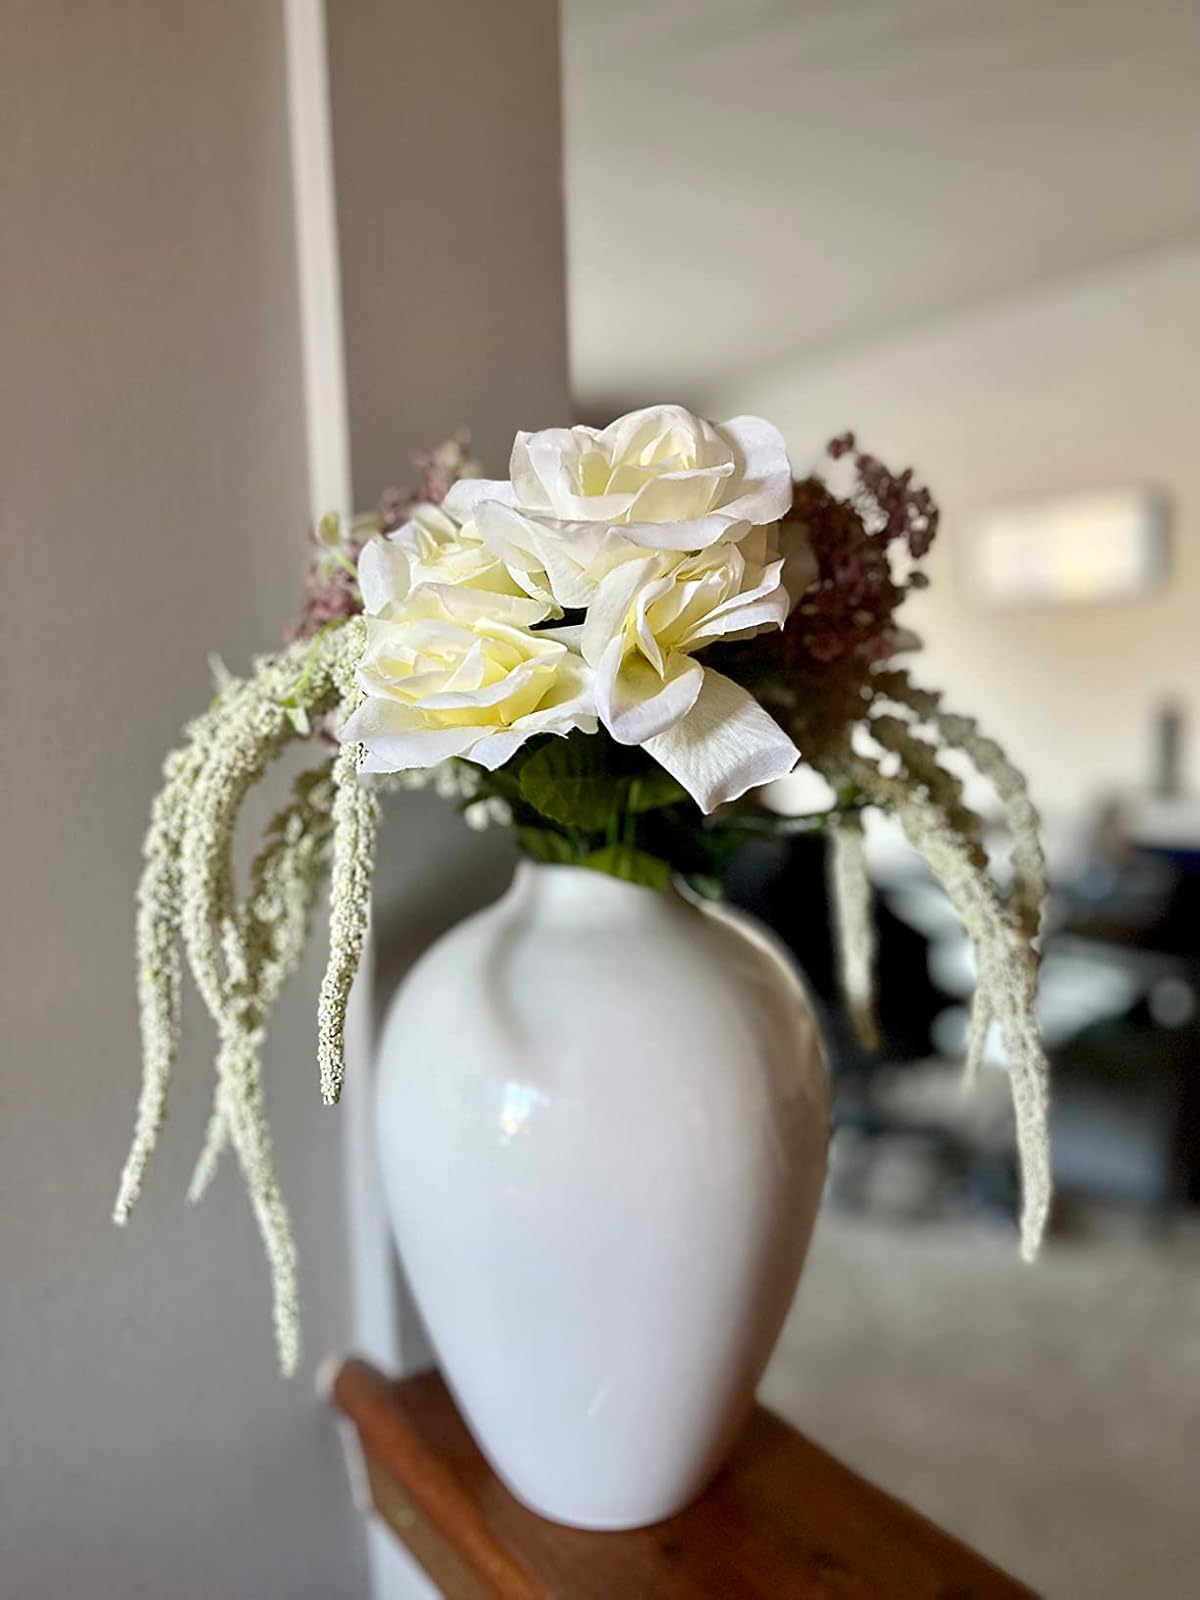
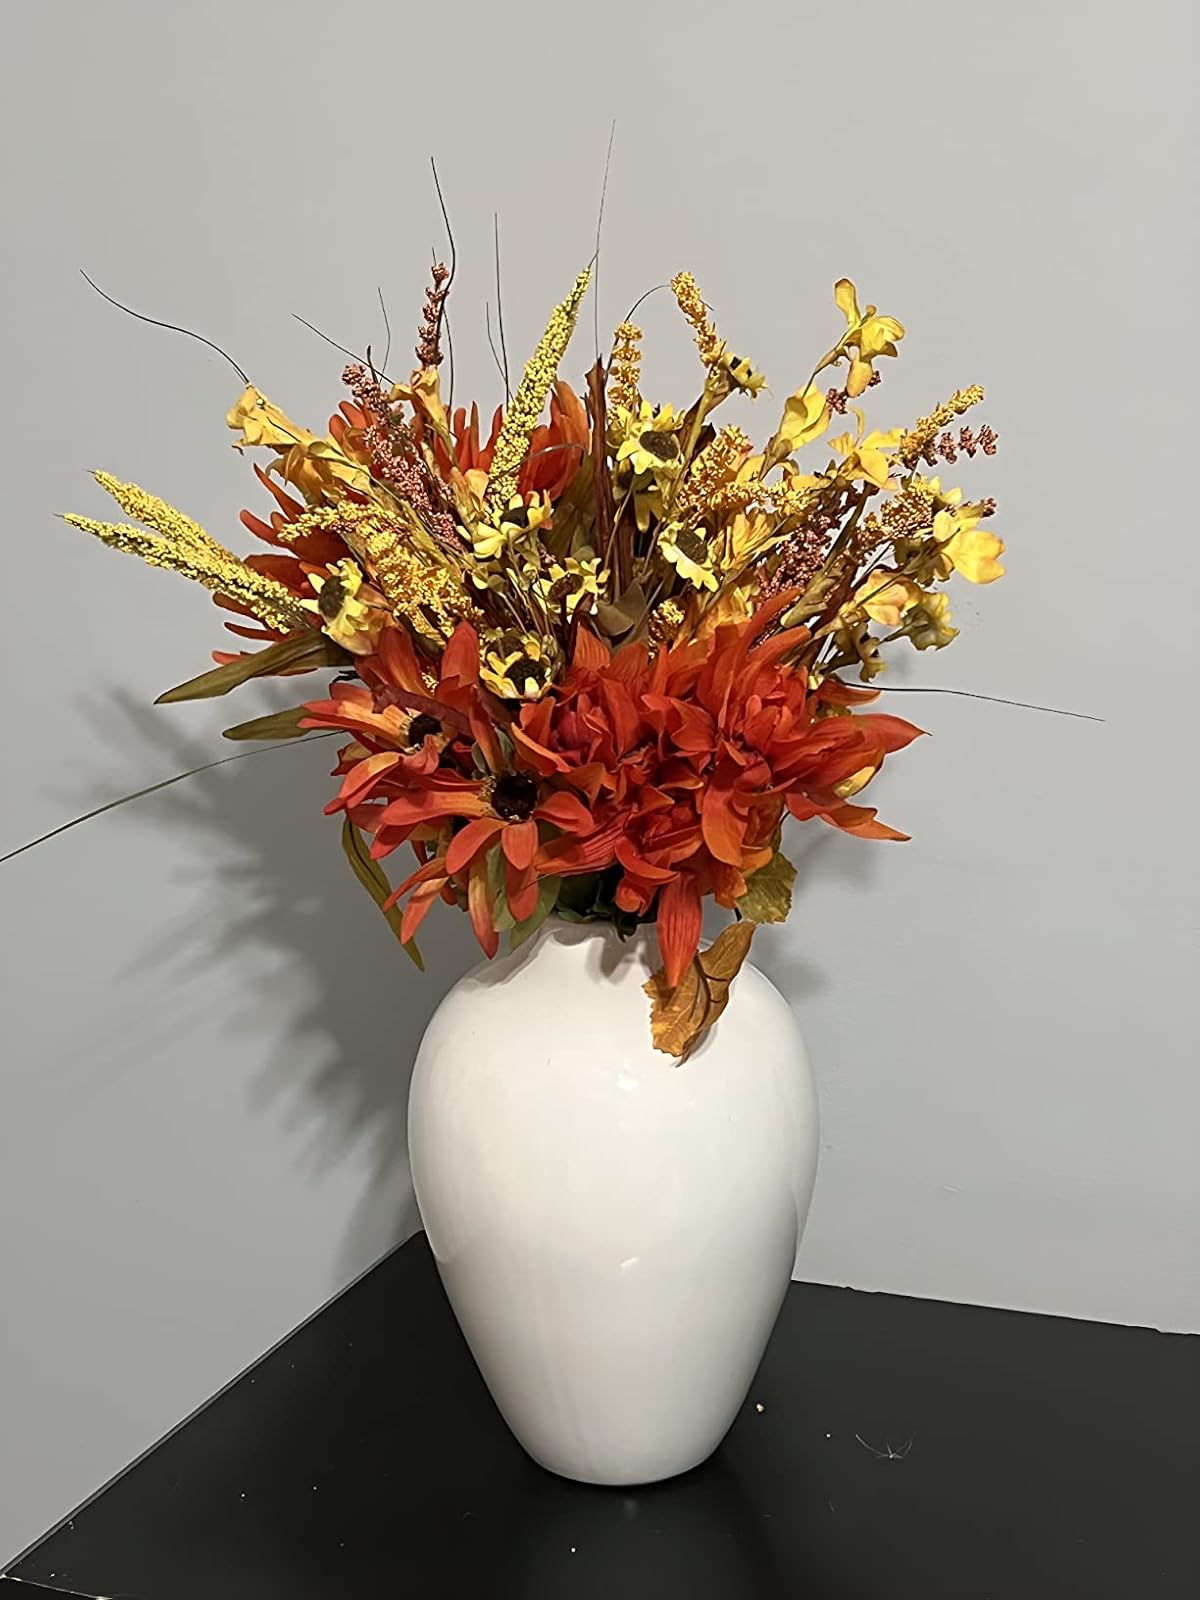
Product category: vase
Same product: yes